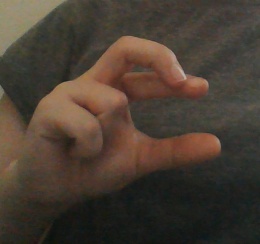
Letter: thal